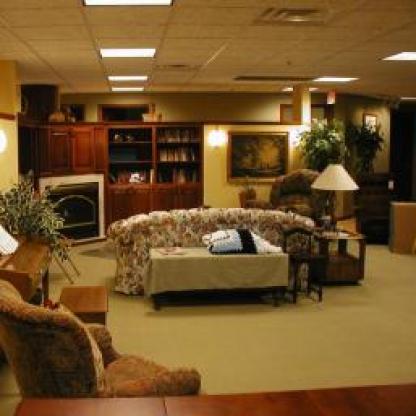
Scene: Indoor